Visa requirements for Albanian citizens

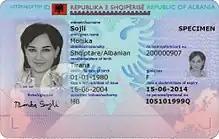
Albanian Identity card

Albanian identity cards can be used instead of a passport for travel to the Western Balkan countries and territories that have signed bilateral agreements with Albania.